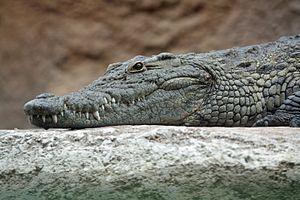
Le Crocodile est un projet de film comique français inabouti de Gérard Oury, d'après un scénario du même, de sa fille Danièle Thompson et de Josy Eisenberg. Gérard Oury tente de réaliser son projet de 1974 à 1976 avec, dans le rôle principal, Louis de Funès, puis de 1979 à 1980, avec l'acteur britannique Peter Sellers.
Les Crocodiles constituent une sous-famille de crocodiliens de la famille des crocodilidés.